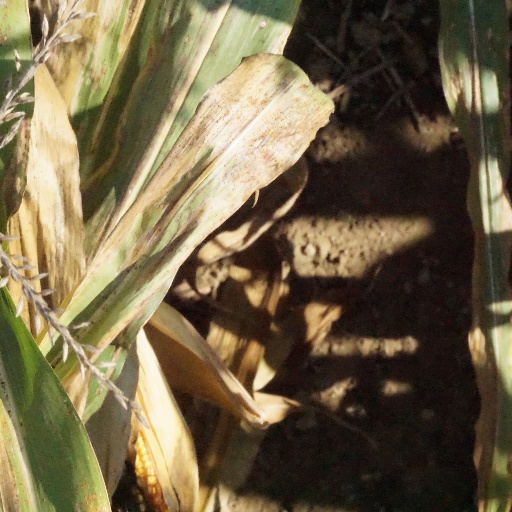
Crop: maize; corn